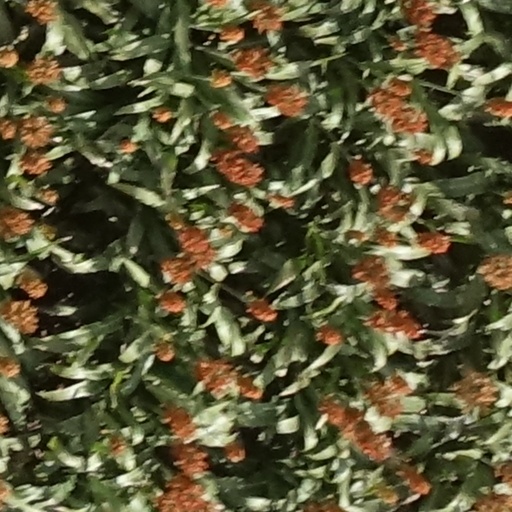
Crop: sorghum